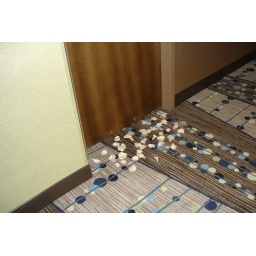
rose petals in front of their door